List of modern great powers

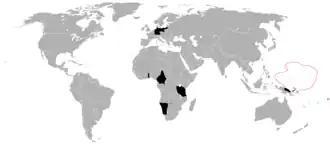
German colonies in 1914

After 1850, the states of Germany had rapidly become industrialized, with particular strengths in coal, iron (and later steel), chemicals, and railways. In 1871, Germany had a population of 41 million people; by 1913, this had increased to 68 million. A heavily rural collection of states in 1815, the now united Germany became predominantly urban. The success of German industrialization manifested itself in two ways since the early 20th century: The German factories were larger and more modern than their British and French counterparts. During its 47 years of existence, the German Empire became the industrial, technological, and scientific giant of Europe, and by 1913, Germany was the largest economy in Continental Europe and the third-largest in the world. Germany built up the longest railway network of Europe, the world's strongest army, and a fast-growing industrial base. Starting very small in 1871, in a few decades, the navy became second only to Britain's Royal Navy, as Germany planned to match it. After the removal of Otto von Bismarck by Wilhelm II in 1890, the empire embarked on "Weltpolitik" – a bellicose new course that ultimately contributed to the outbreak of World War I.